Diesel Tilt Train

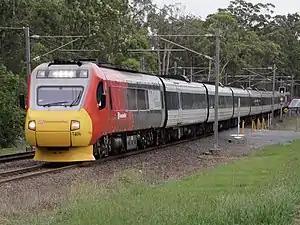
Diesel Tilt Train at Dakabin in 2020

The Diesel Tilt Train is the name for three high-speed tilting trains, operated by Queensland Rail on the North Coast line from Brisbane to Cairns, as part of its Spirit of Queensland service.